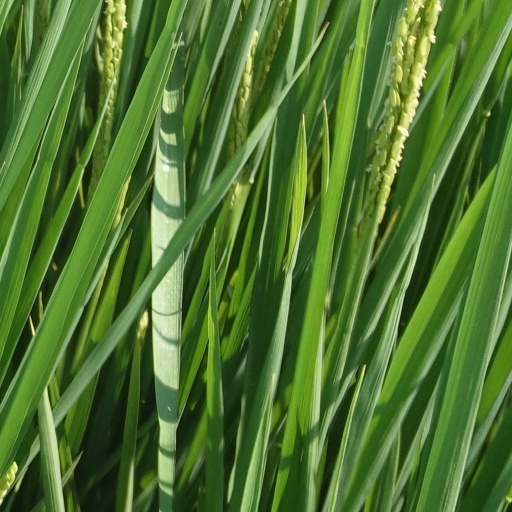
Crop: rice